Smolna, Helsinki

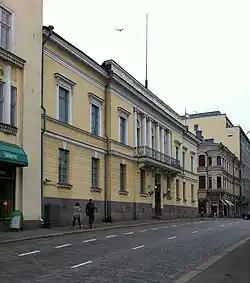

The Smolna is an Empire style building in the Kaartinkaupunki district of Helsinki, Finland. It is used as a banquet hall of the Cabinet of Finland and state visit meeting premises of the President and the Prime Minister.